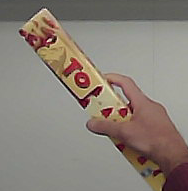
Product: toblerone_white